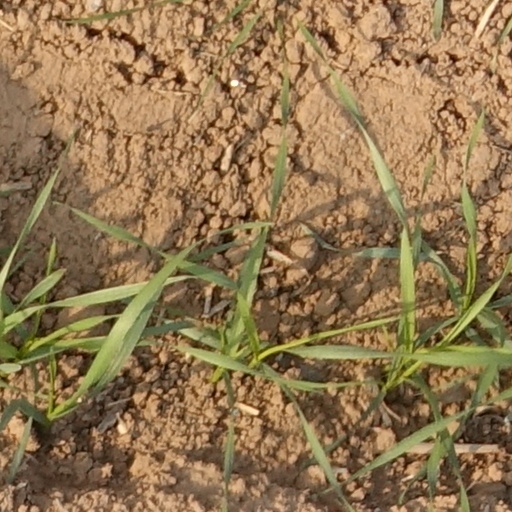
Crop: wheat